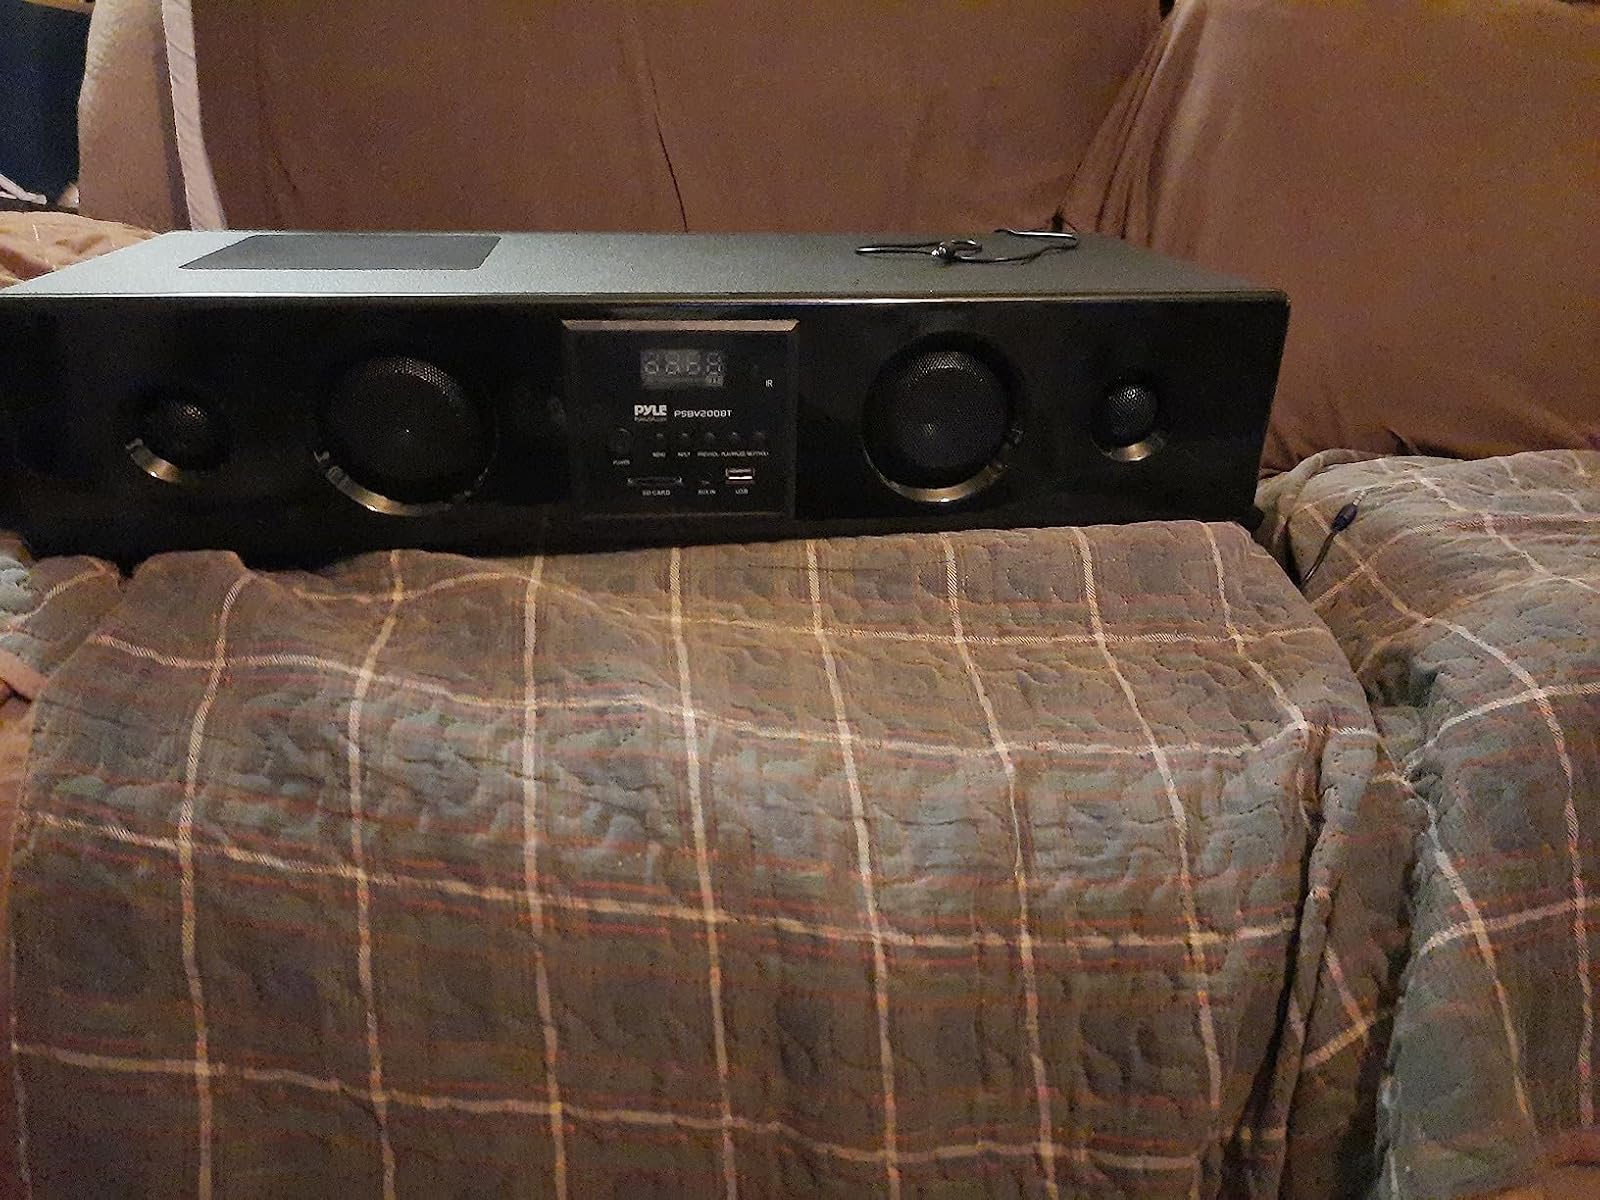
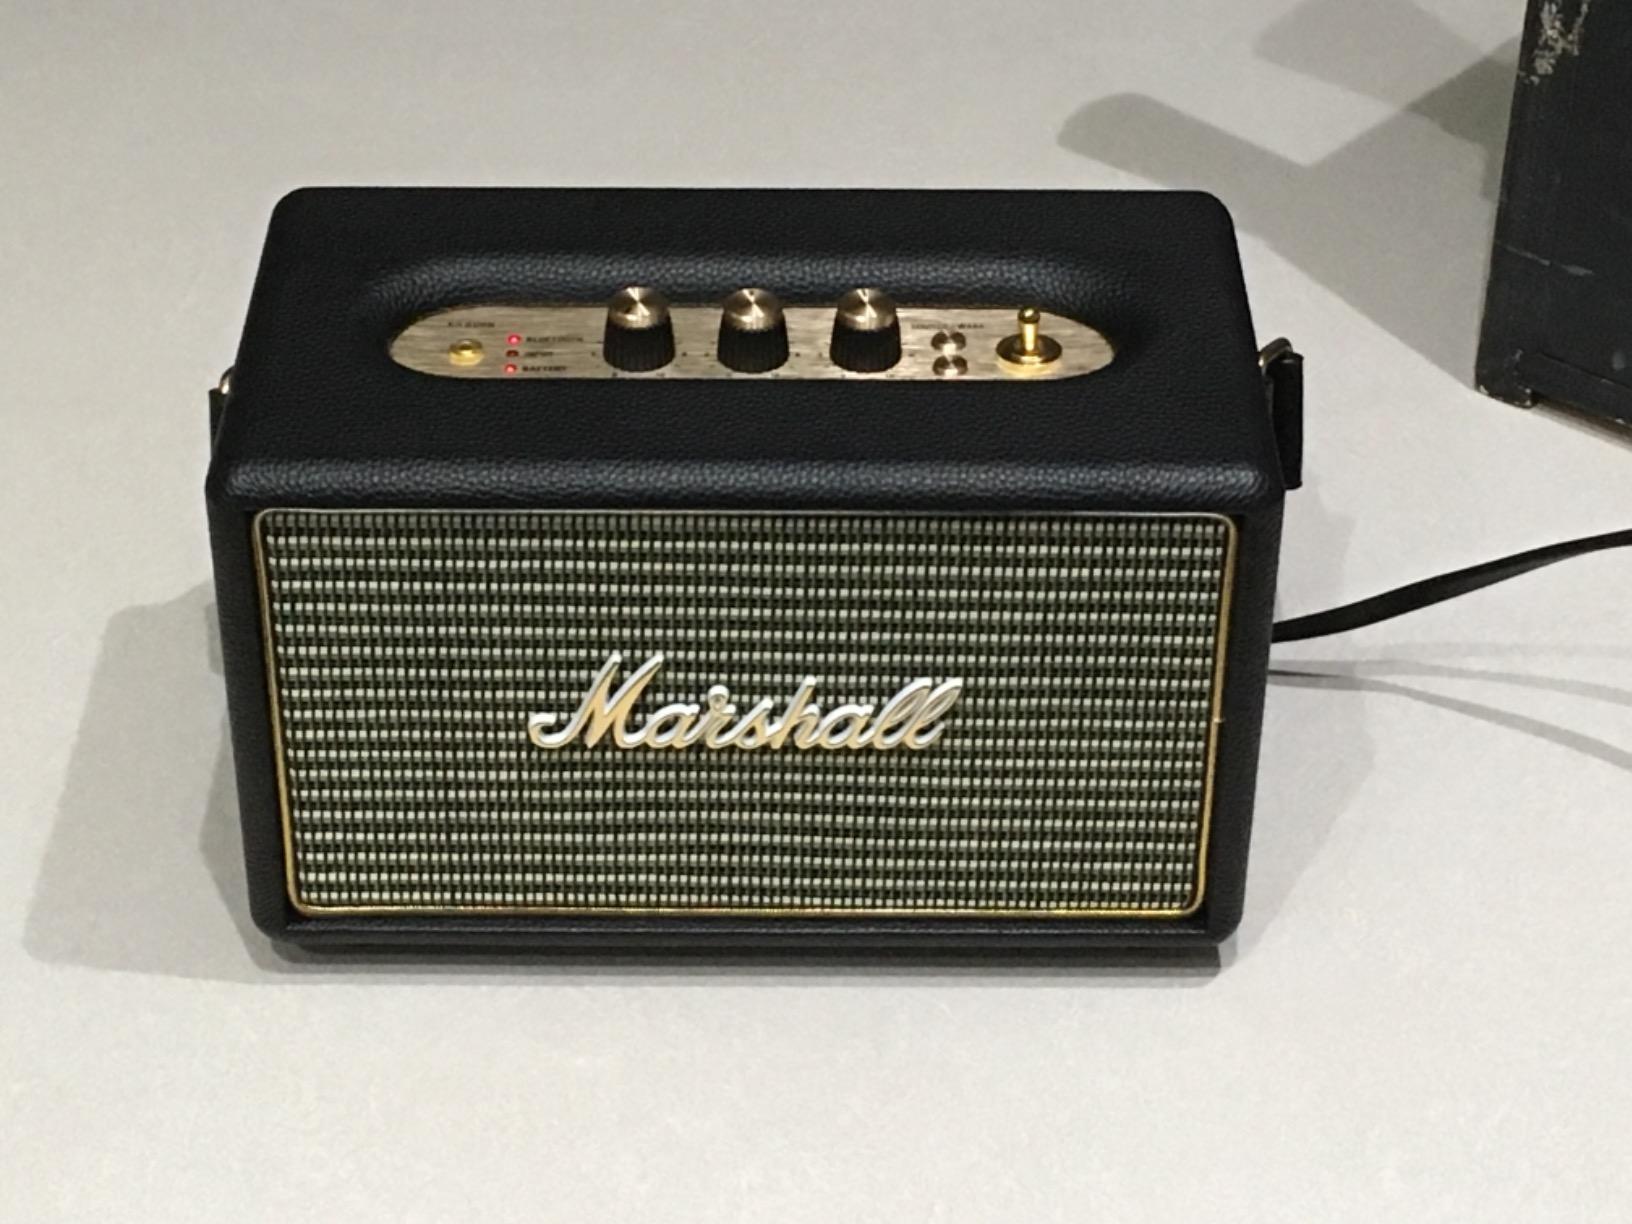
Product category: speaker
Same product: no